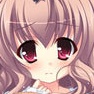
Portrait style: Anime Portrait